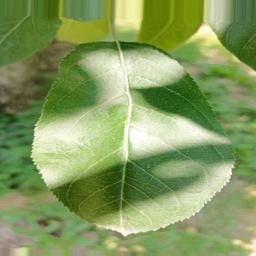
Label: Healthy